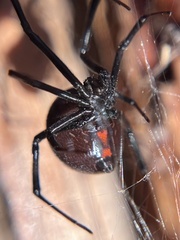
Species: Lactrodectus_hesperus